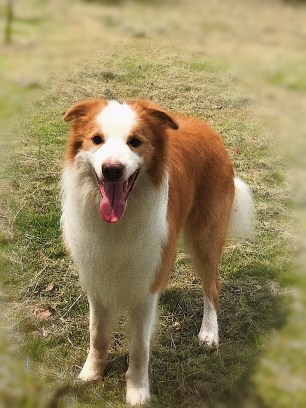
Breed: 2594-n000109-Border_collie